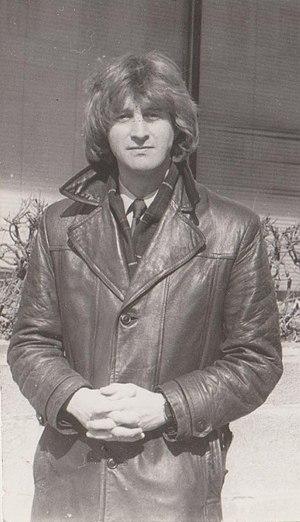
Leonid Isaakovitch Iarmolnik, né le 22 janvier 1954 dans le village de Grodekovo, kraï du Primorié, est un acteur de théâtre et de cinéma, animateur de télévision et producteur soviétique puis russe.